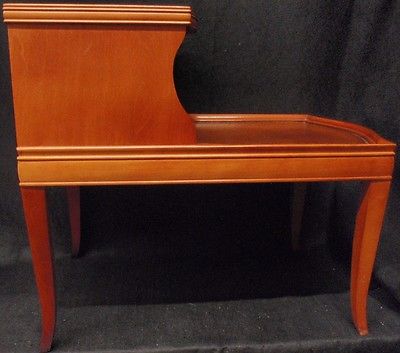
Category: table